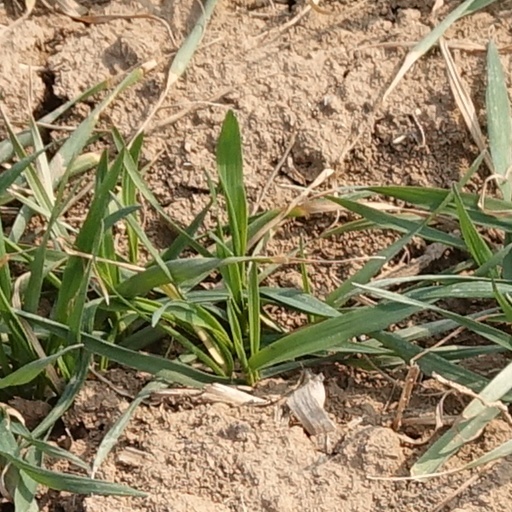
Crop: wheat